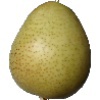
Label: Pear 1